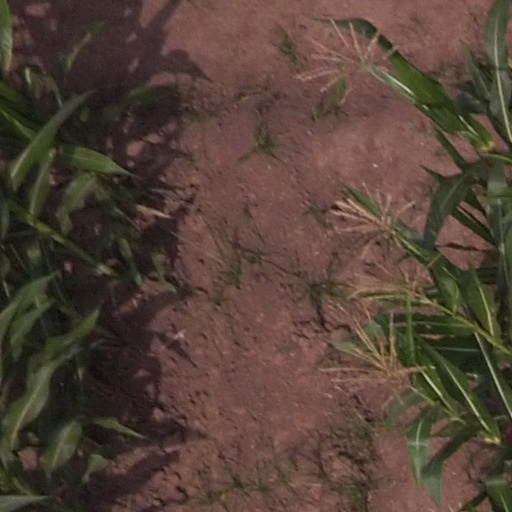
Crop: maize; corn